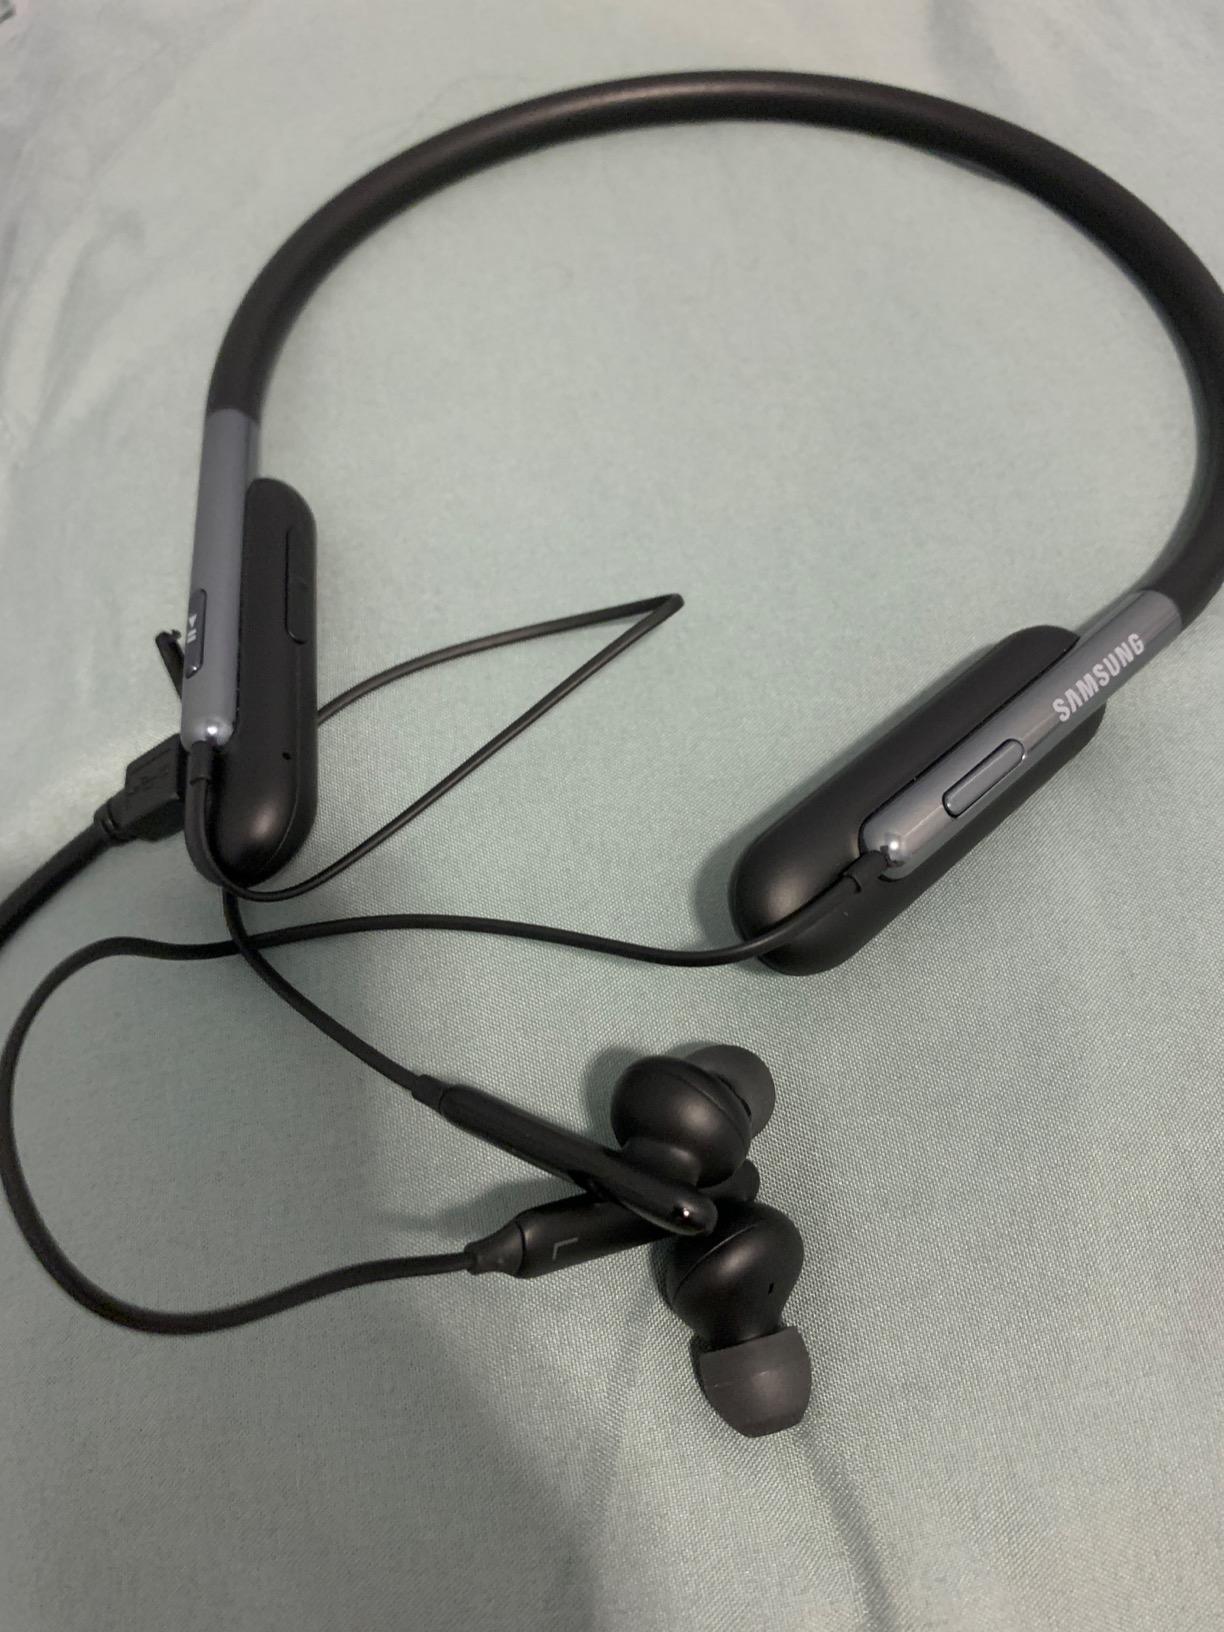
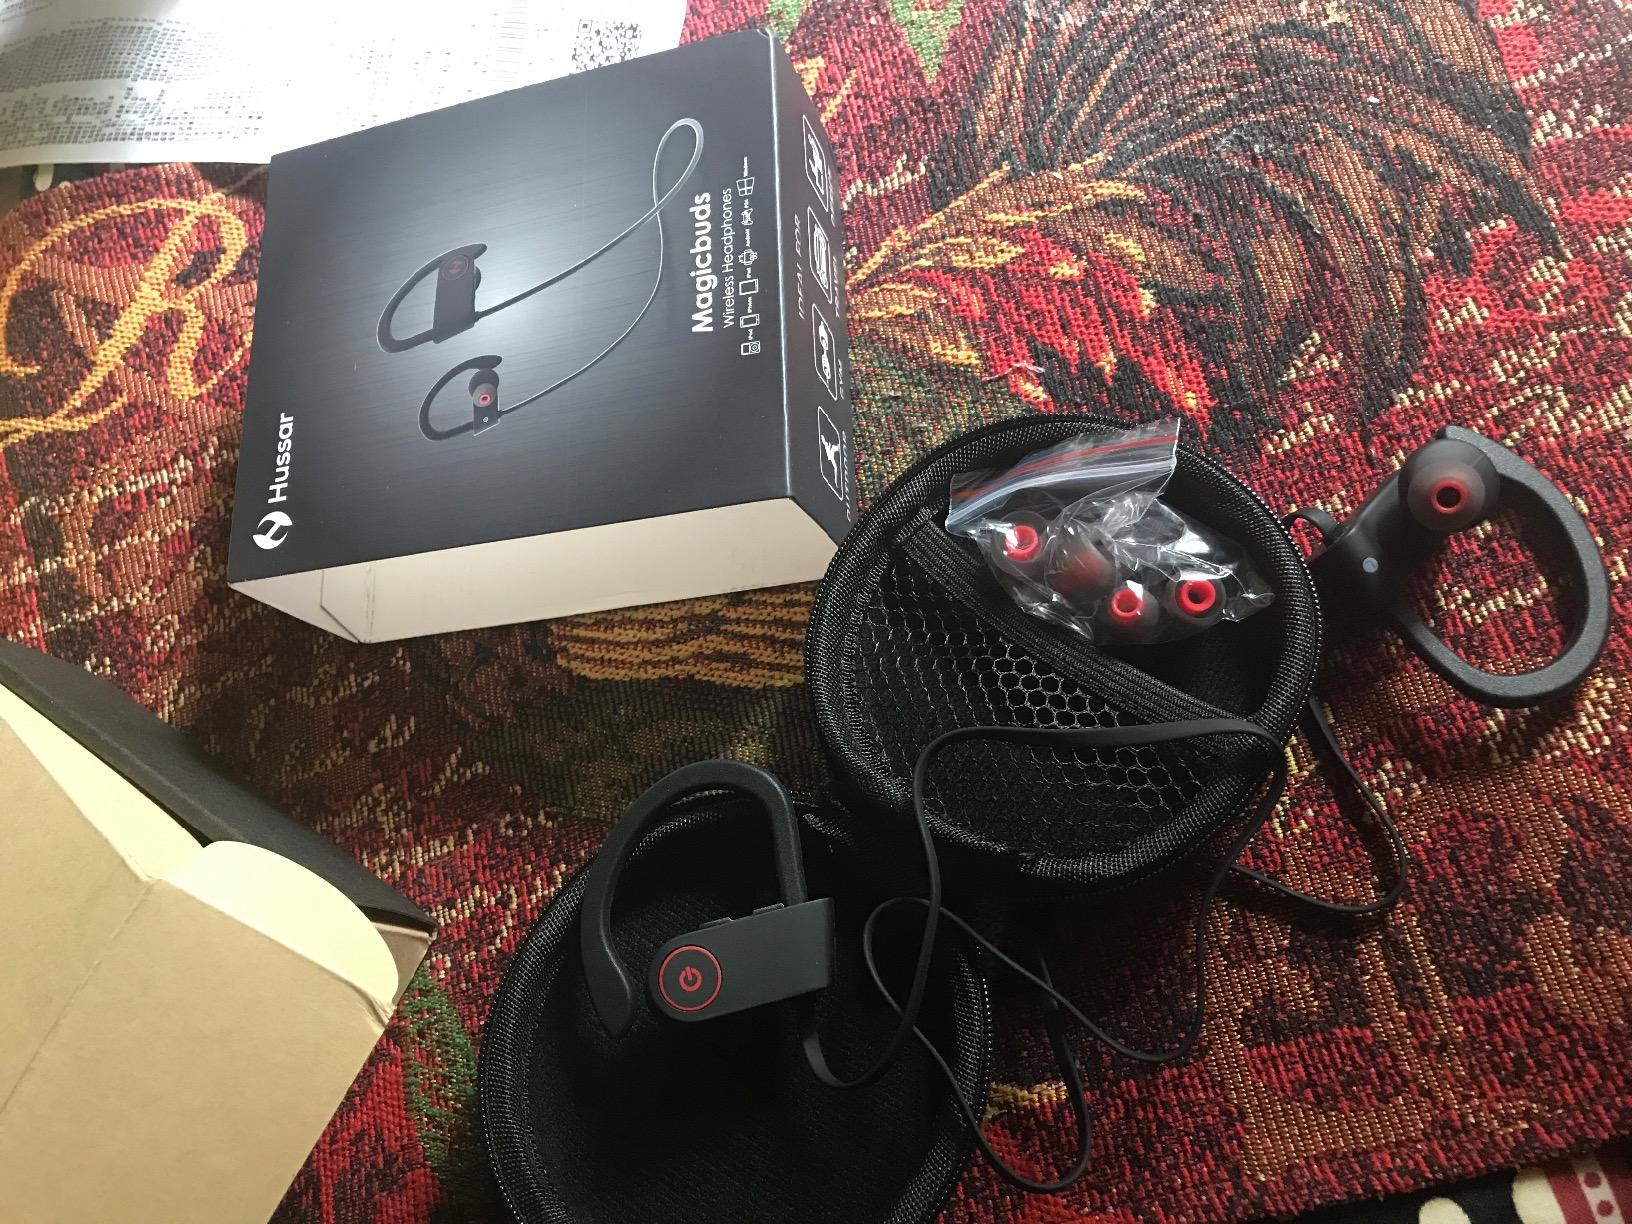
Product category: headphones
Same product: no